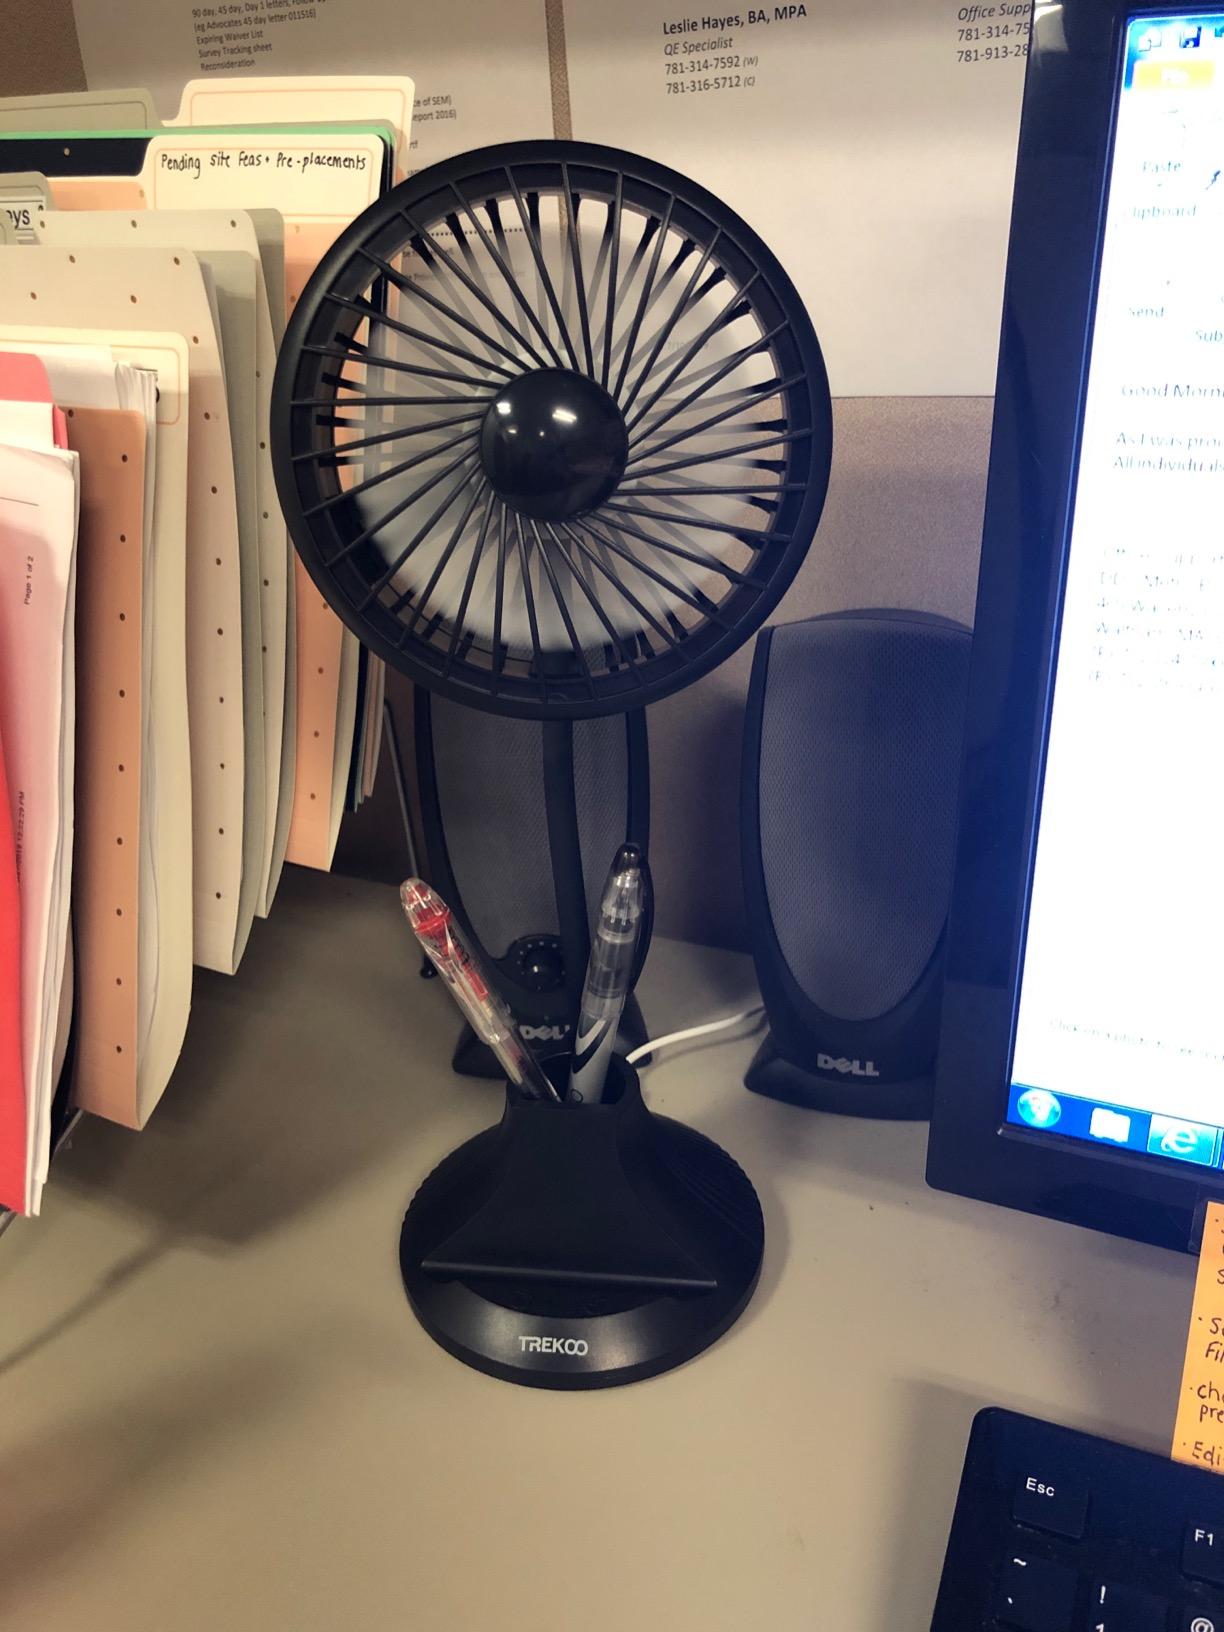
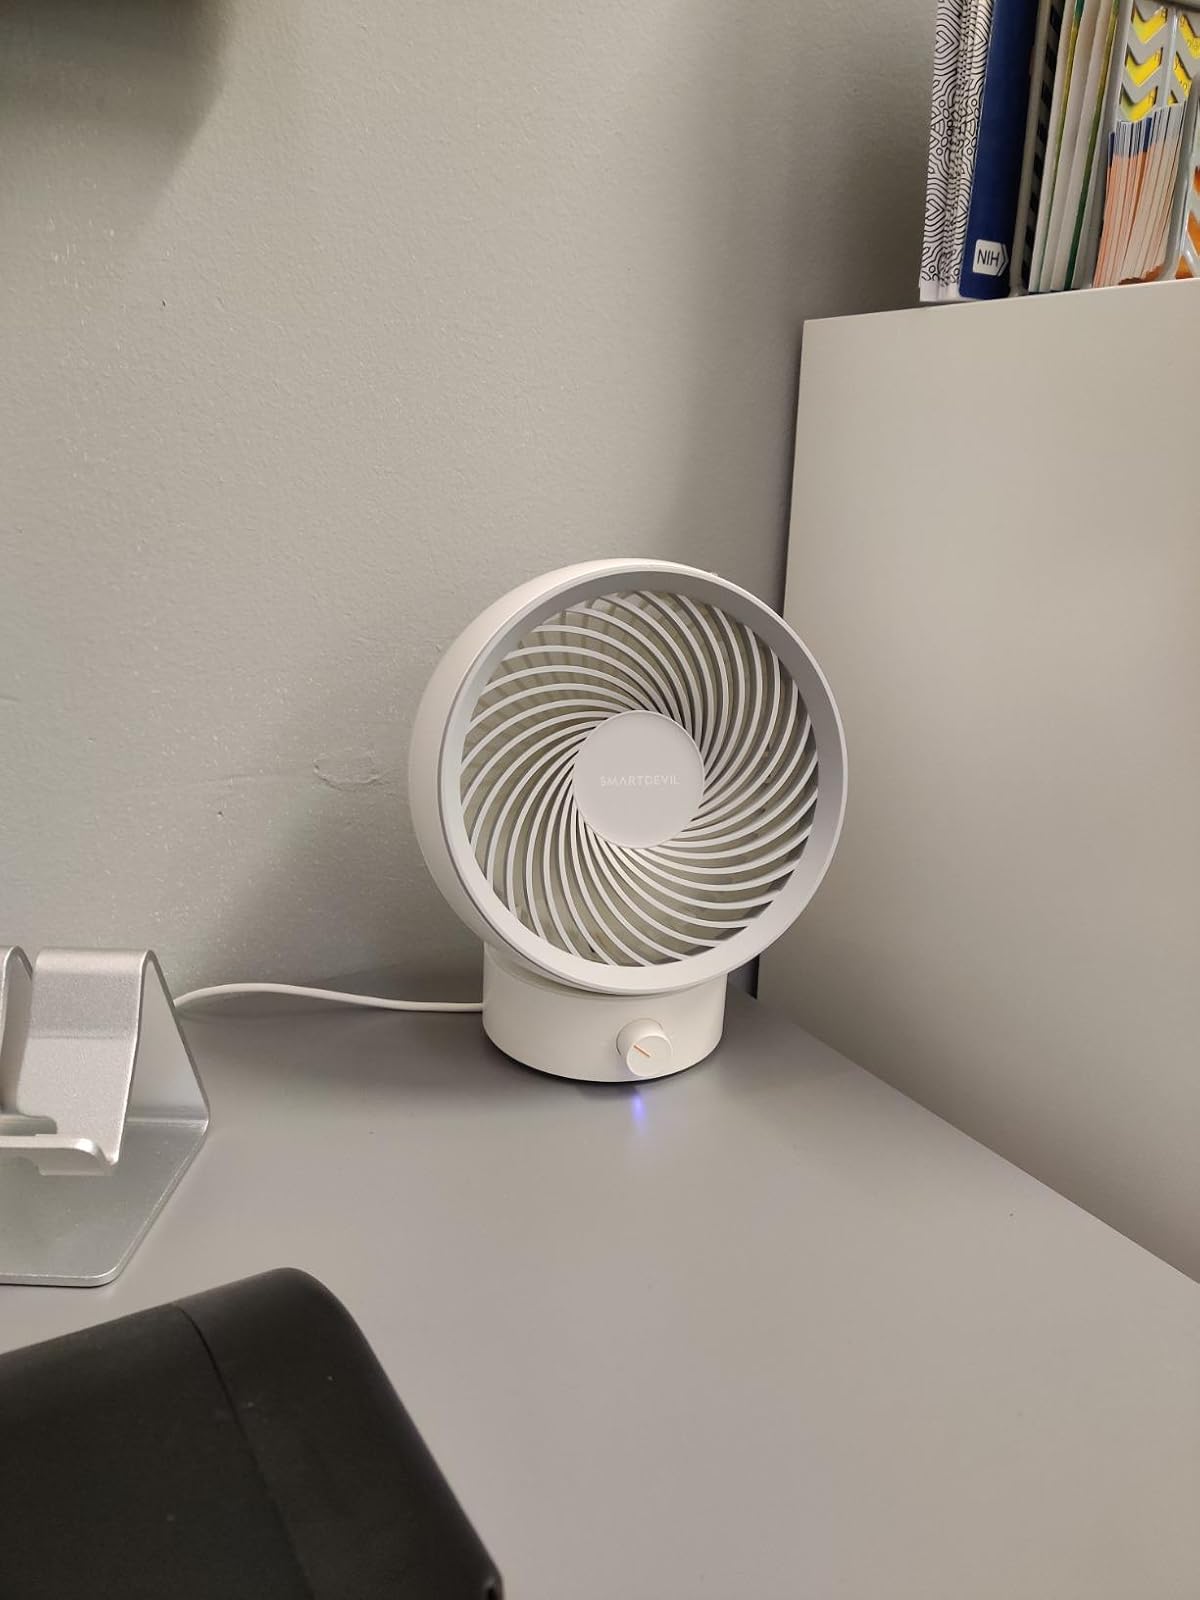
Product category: fan
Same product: no